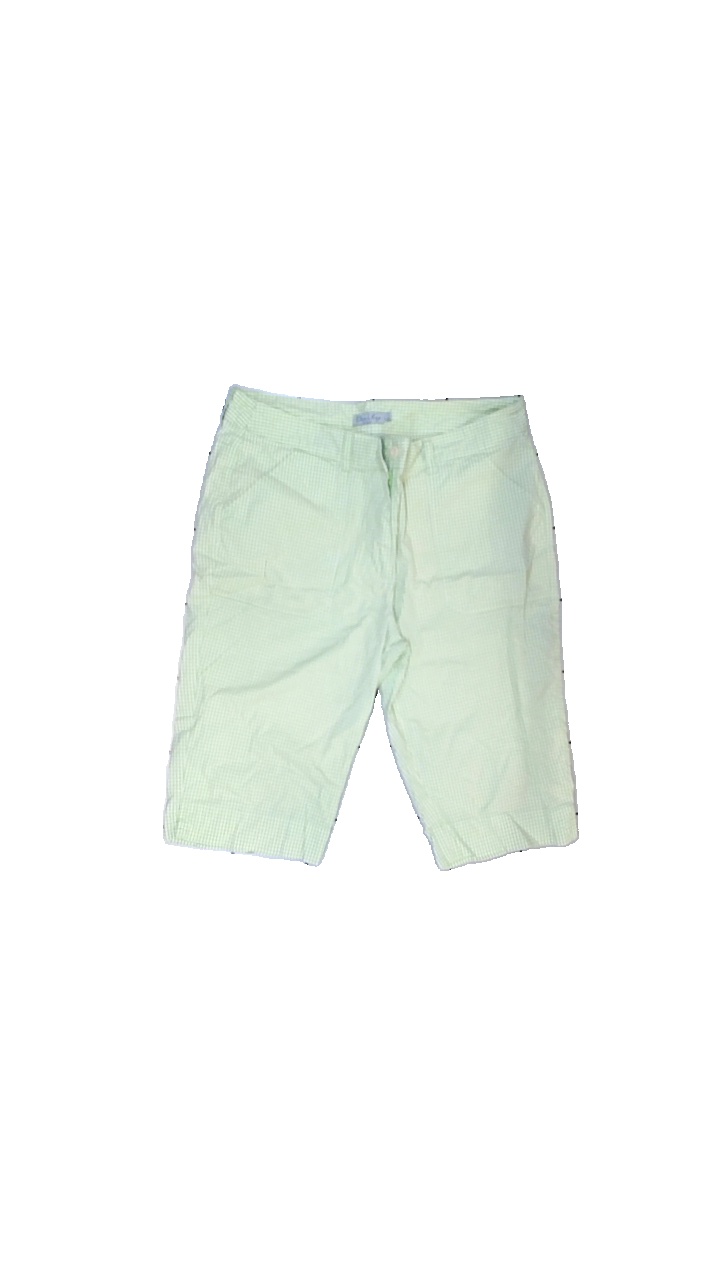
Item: Shorts (Ladies)
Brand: Daily Women
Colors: Green, White
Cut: Regular
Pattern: Checkered print
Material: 56% cotton, 44% nylon
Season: All
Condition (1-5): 3
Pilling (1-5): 4
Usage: Reuse
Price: <50